Sandane Church

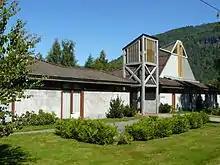
View of the church

Sandane Church is a parish church of the Church of Norway in Gloppen Municipality in Vestland county, Norway. It is located in the village of Sandane at the southern end of the Gloppefjorden. It is one of the four churches for the Gloppen parish which is part of the Nordfjord prosti (deanery) in the Diocese of Bjørgvin. The white, concrete church was built in a rectangular design in 1997 by the architect Helge Hjertholm. The church seats about 300 people.